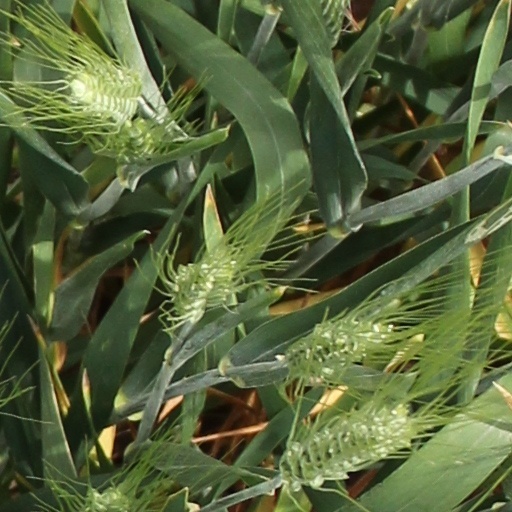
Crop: wheat